Aérospatiale SA 330 Puma

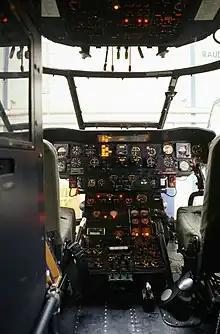
Instrument panel of an SA 330 Puma in service with the West German border police, 1985.

The SA 330 was a success on the export market, numerous countries purchased military variants of the Puma to serve in their armed forces; the type was also popularly received in the civil market, finding common usage by operators for transport duties to off-shore oil platforms. Throughout most of the 1970s, the SA 330 Puma was the best selling transport helicopter being produced in Europe. By July 1978, over 50 Pumas had already been delivered to civil customers, and the worldwide fleet had accumulated in excess of 500,000 operational hours.